Chris Barnwell

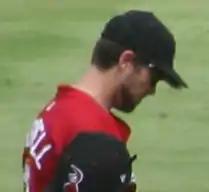
Barnwell with the Nashville Sounds in 2006

Christopher Edward Barnwell (born March 1, 1979) is a Canadian American former professional baseball infielder. He played for the Milwaukee Brewers of the Major League Baseball (MLB).